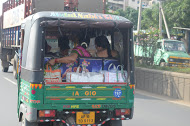
Vehicle type: Auto Rickshaws